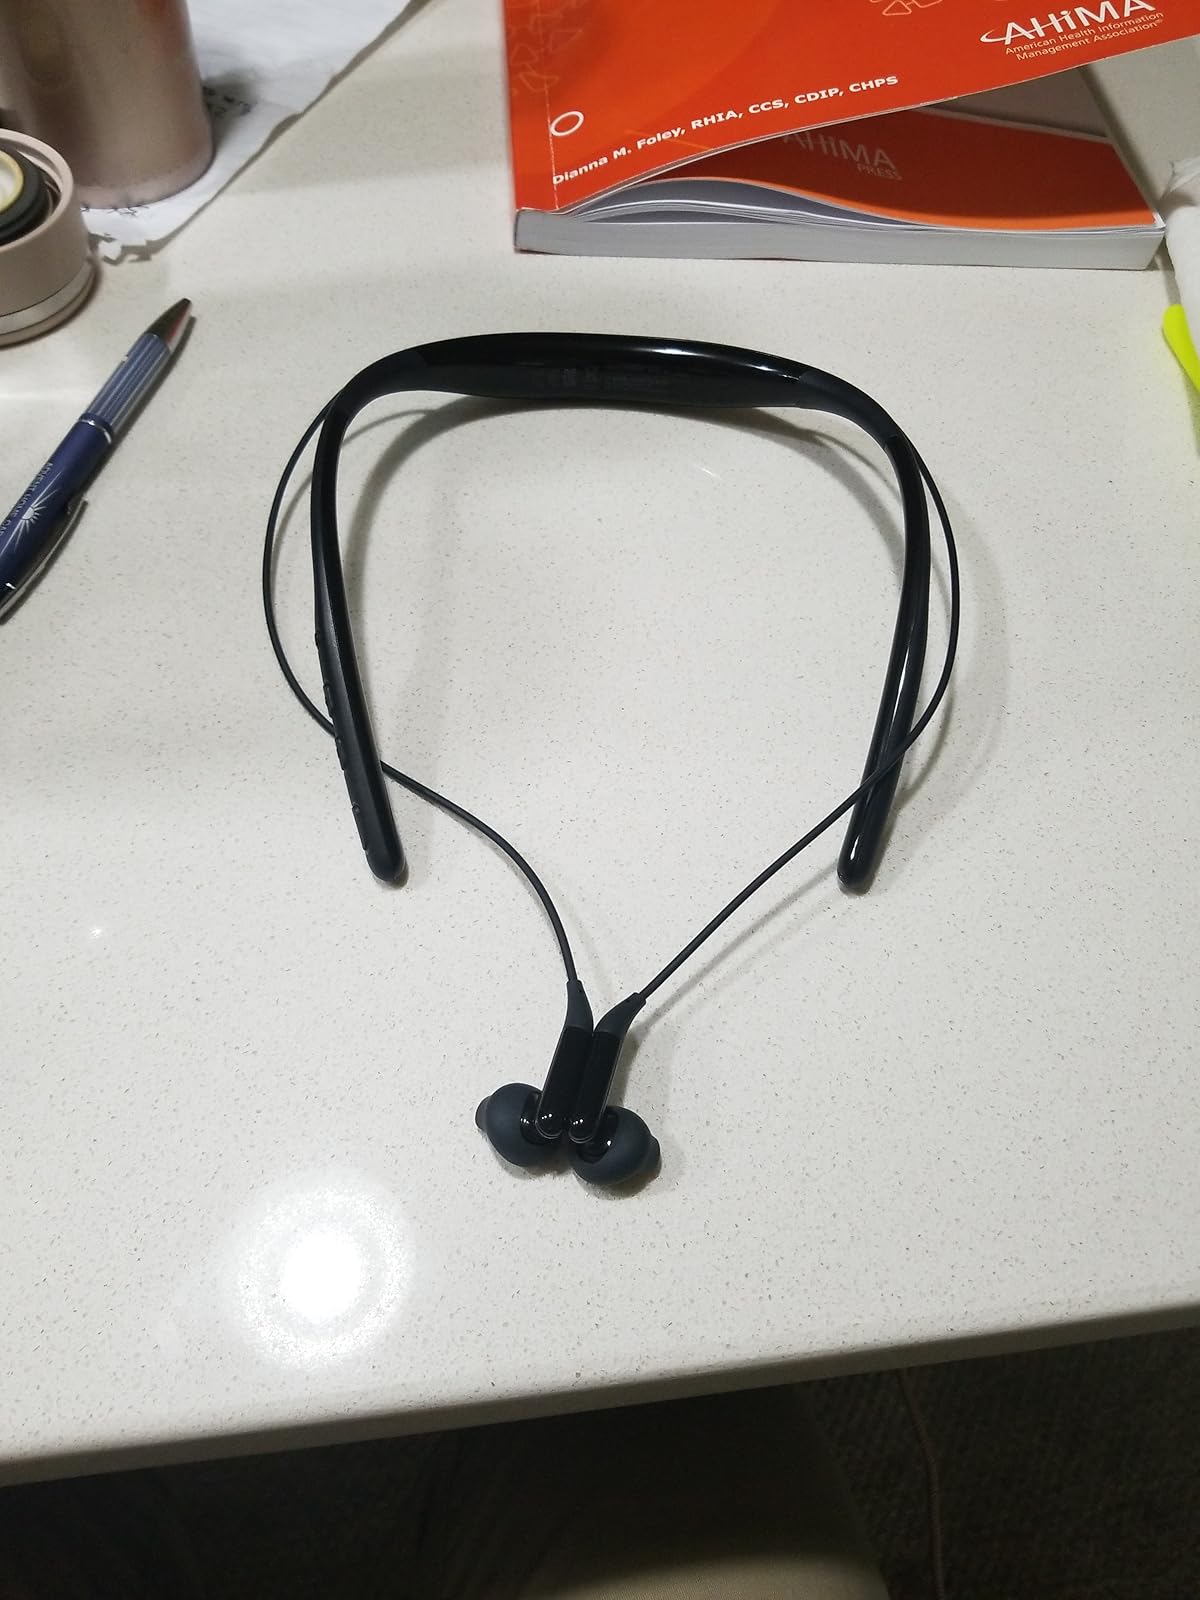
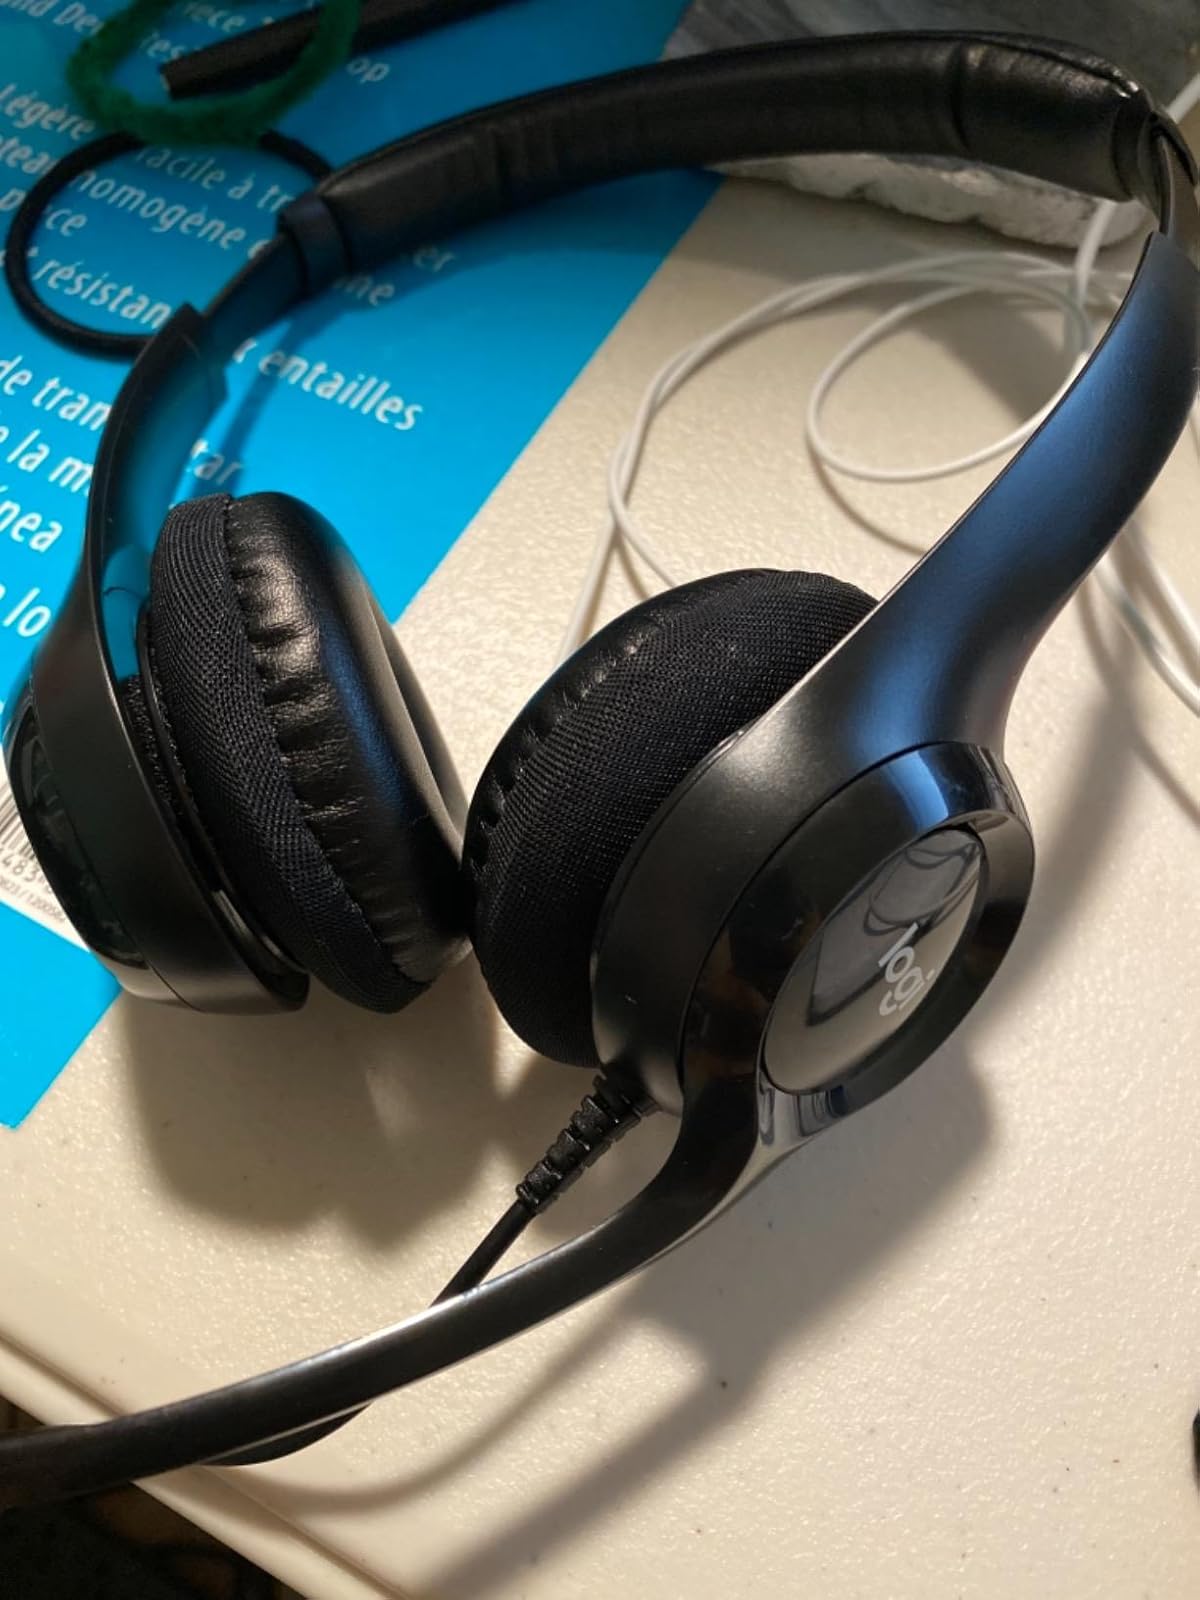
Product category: headphones
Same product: no